Royal Rumble (2018)

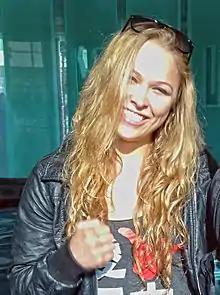
Ronda Rousey was rumored to be a surprise entrant in the women's match, and although she denied that she would be at the event, she appeared after the match's conclusion, confirming she had signed full-time with WWE.

The main event was the first-ever 30-woman Royal Rumble match for a women's championship match at WrestleMania 34. Sasha Banks and Becky Lynch were the first and second entrants, respectively. Sarah Logan entered at #3, followed by Mandy Rose at #4 and WWE Hall of Famer Lita at #5. After Lita eliminated Rose, Kairi Sane entered at #6. Sane managed to take down Lynch and Banks before Tamina entered at #7. Lita performed a Moonsault on Lynch and Banks, and eliminated Tamina, but was eliminated by Lynch. Dana Brooke (#8) eliminated Sane before being eliminated by Torrie Wilson (#9), who was in turn eliminated by Sonya Deville (#10). Liv Morgan (#11) teamed up with Logan to take down Banks before Molly Holly (#12) eliminated Logan. Morgan and Deville double-teamed Lana (#13). Michelle McCool (#14) ended up eliminating Deville, Morgan, Holly, and Lana. After Ruby Riott entered at #15, Vickie Guerrero entered at #16, after which, all the women eliminated her from the match. Guerrero then struck Carmella (#17) with the Money in the Bank briefcase before leaving. Natalya (#18) tried to eliminate Kelly Kelly (#19), who performed a headscissors on McCool, who was then eliminated by Natalya. After Naomi entered at #20, Riott eliminated Lynch. Jacqueline (#21) and Natalya were unable to eliminate Kelly, after which, Nia Jax (#22) eliminated Jacqueline and Kelly. Jax then eliminated Riott, and sent Naomi out of the ring and into the other women, but Naomi was not eliminated. After NXT Women's Champion Ember Moon entered at #23, Naomi saved herself from elimination by using a commentator chair to make it back to the ring. However, moments later, Naomi was eliminated by Jax. Beth Phoenix entered at #24 and tried to power up Jax, but was unable to. Phoenix and Natalya knocked Jax out of the ring, after which, Natalya turned on Phoenix and eliminated her. Asuka entered at #25 and battled with Moon. Moon was able to perform the Eclipse on Asuka, however, Asuka was able to eliminate Moon. Mickie James entered at #26 followed by Nikki Bella at #27. After Carmella mocked John Cena's "You Can't See Me" gesture at Nikki, Nikki eliminated Carmella. Nikki's tag team partner, Brie Bella, entered at #28 followed by Bayley at #29. The final entrant, Trish Stratus, performed a double bulldog on The Bella Twins. After taking out Bayley, Stratus and James had a showdown, with Stratus eliminating James. Afterwards, all the other women eliminated Jax from the match before Banks turned on Bayley and eliminated her. Stratus then eliminated Natalya, but after mocking Banks, Banks eliminated her from the match. The final four were Banks, Asuka, Nikki, and Brie. Banks, Nikki, and Brie attacked Asuka, but as Banks went for her double knee press on Asuka, Nikki and Brie eliminated Banks (who lasted the longest at nearly 55 minutes). Asuka attacked Nikki and Brie, but Nikki performed a Rack Attack 2.0 on Asuka and then eliminated Brie. Nikki sent Asuka over the top rope, but Asuka held on. Asuka then headscissored Nikki over the top rope and onto the apron. A short time later, Asuka kicked Nikki's legs out to win the match and earn a women's championship match at WrestleMania 34. After the match, Raw Women's Champion Alexa Bliss and SmackDown Women's Champion Charlotte Flair entered the ring. Before Asuka could make her decision for which title she wanted to challenge for, they were interrupted by the surprise appearance of former UFC star Ronda Rousey, officially confirming she had signed full-time with WWE. Rousey pointed to the WrestleMania sign and offered a handshake to Asuka, who refused. Rousey then shook hands with Raw Commissioner Stephanie McMahon as the event ended. The jacket which Rousey wore during this appearance belonged to lifelong idol Roddy Piper, whose son let her borrow it.